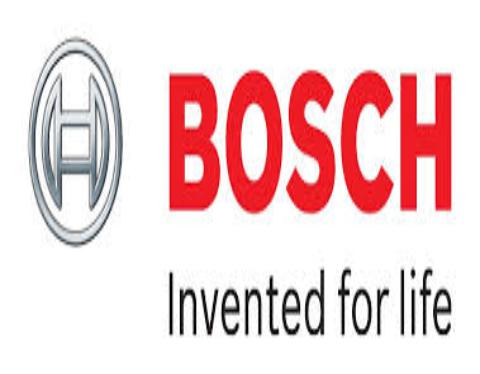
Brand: BOSCH
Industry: Others